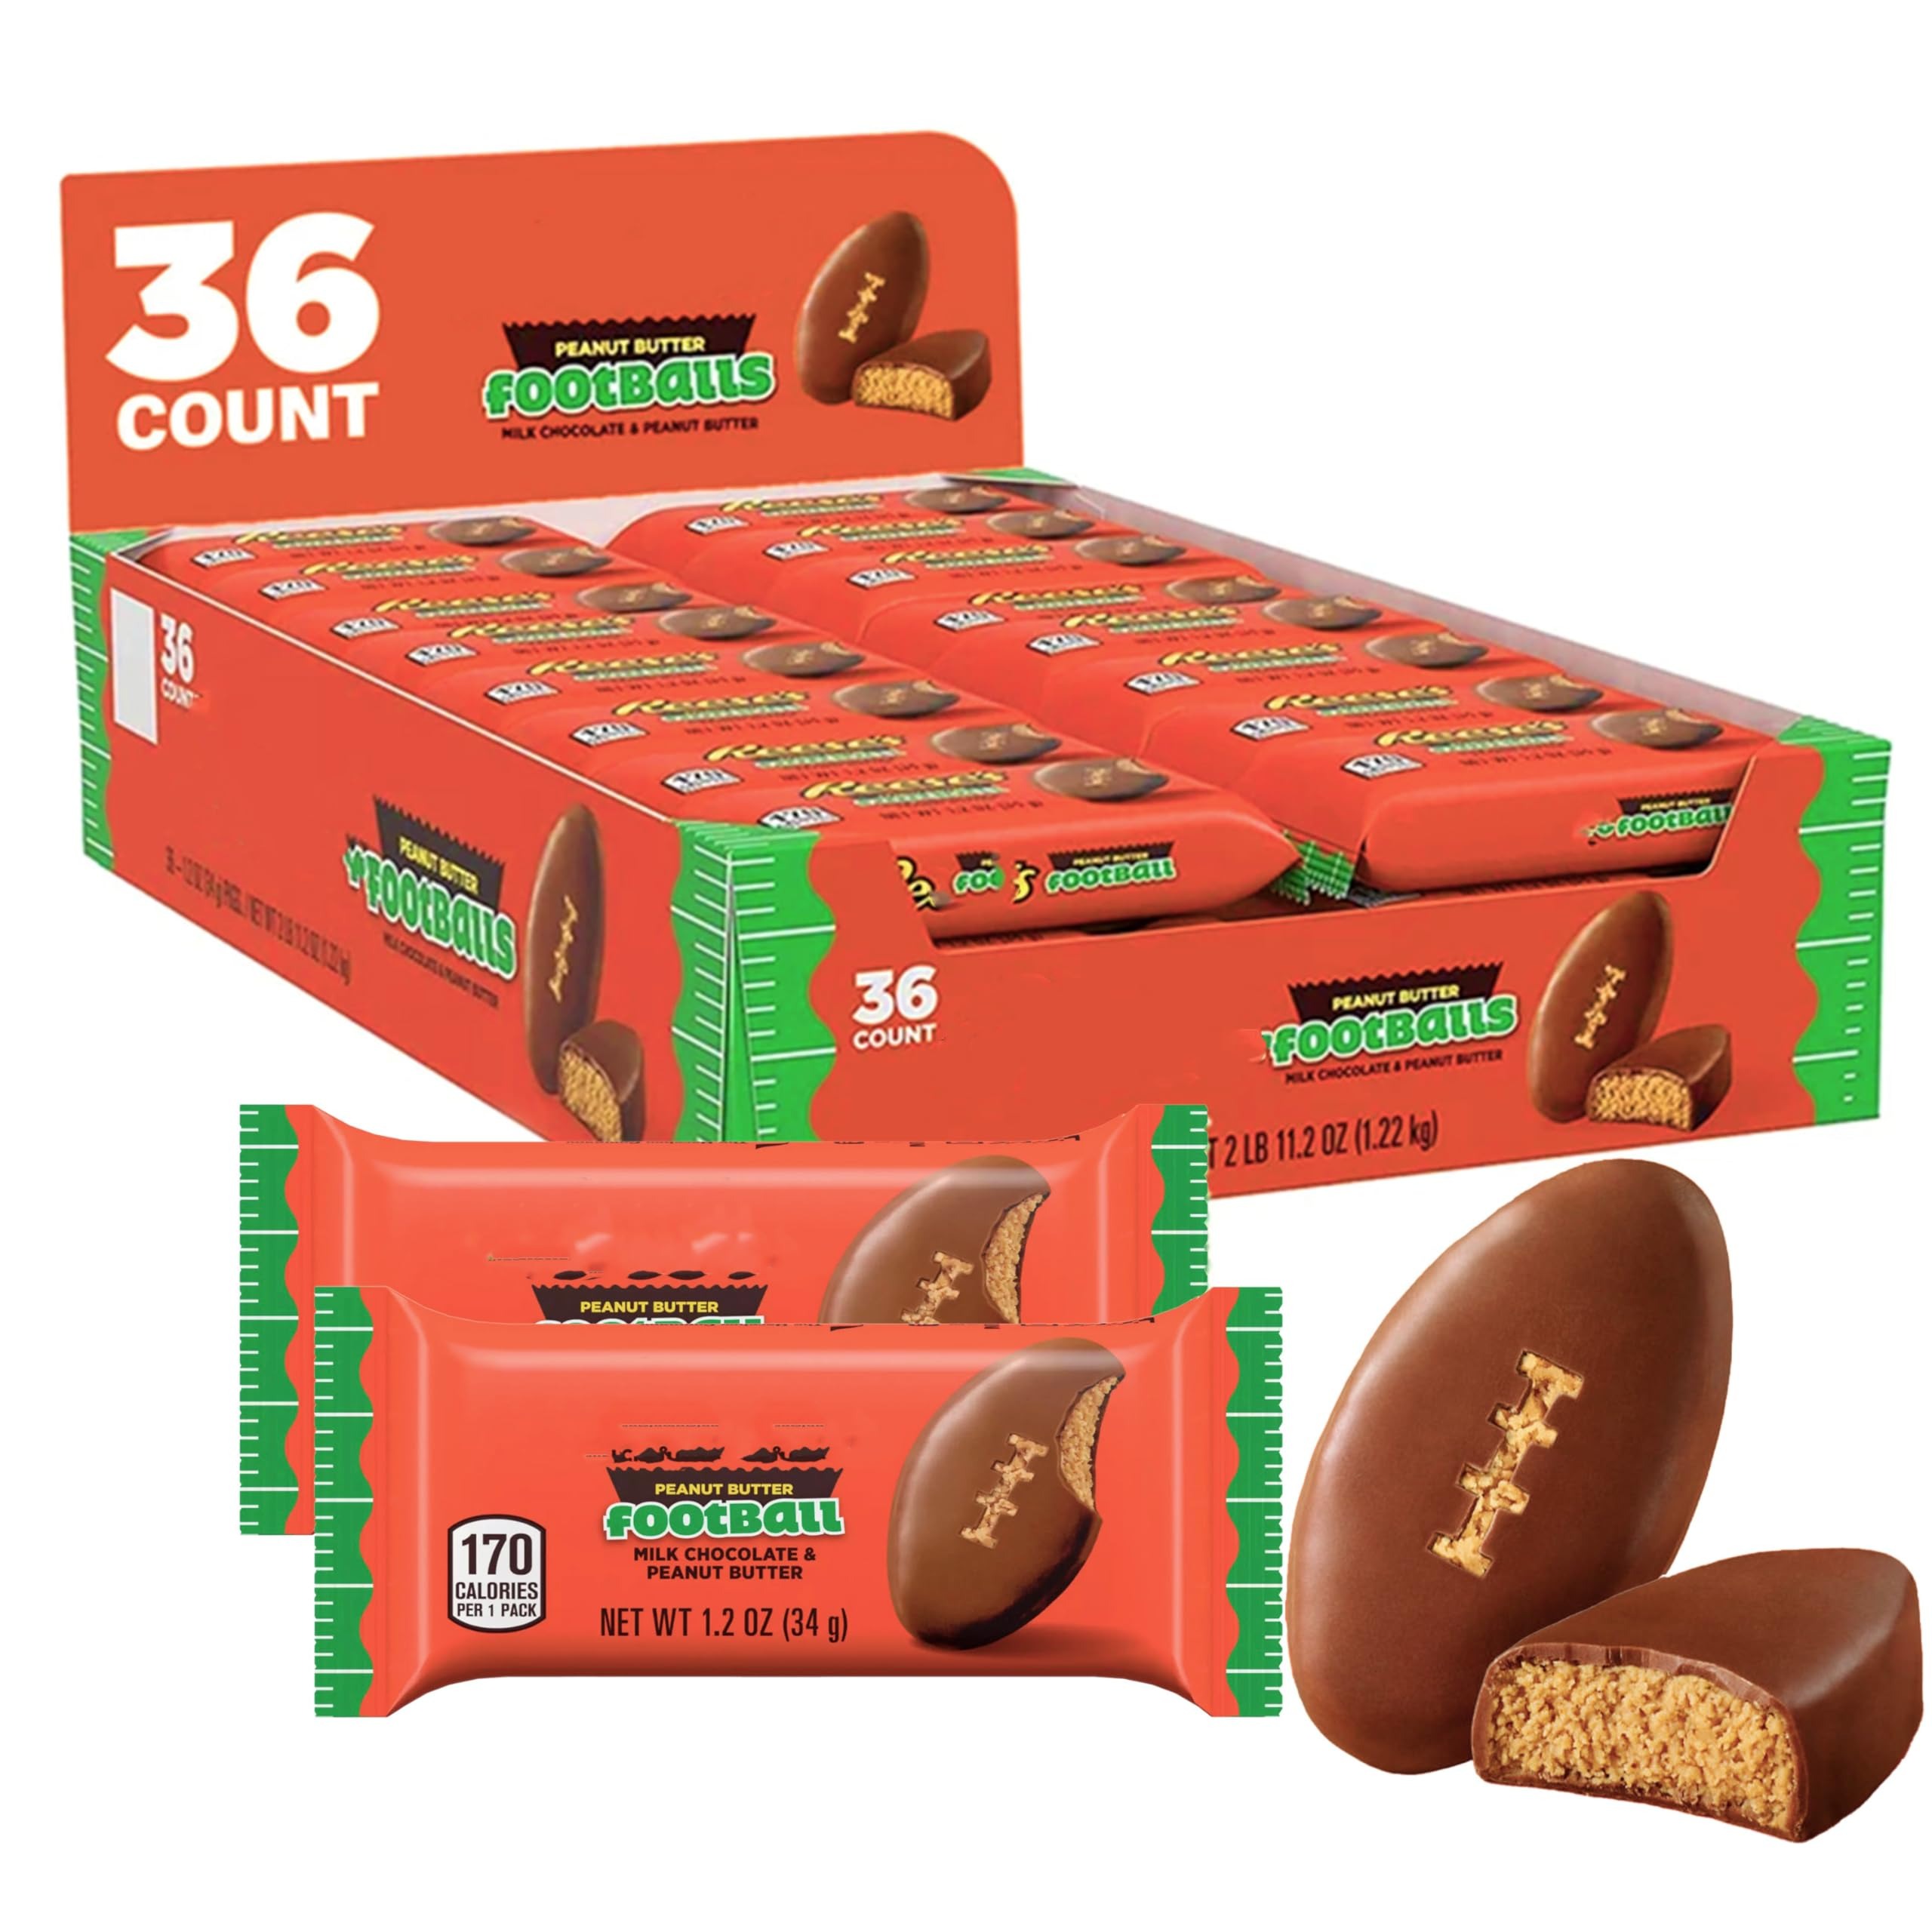
Item Name: ReesesPeanut Butter Footballs, Milk Chocolate & Peanut Butter Candy, 1.2 oz (36-Count Box)
Bullet Point 1: Fan-Favorite Flavor: Combines creamy peanut butter and smooth milk chocolate, crafted into fun football shapes.
Bullet Point 2: Perfect for Celebrations: Ideal for football-themed parties, tailgating, or sharing during game day events.
Bullet Point 3: Convenient Packaging: Each football-shaped candy comes individually wrapped for easy snacking and portion control.
Bullet Point 4: Bulk Box for Sharing: Contains 36 peanut butter footballs, perfect for stocking up, gifting, or sharing with teammates and fans.
Bullet Point 5: Versatile Treat: Enjoy as a snack, party favor, or a festive addition to your dessert table.
Product Description: Score a touchdown with peanut butter footballs, a delicious combination of smooth milk chocolate and creamy peanut butter in a festive football shape. Perfect for sports fans, these candies make a great addition to football-themed parties, game day celebrations, or snack time. Each 1.2 oz treat is individually wrapped for freshness and convenience, making it ideal for sharing or enjoying on the go. This 36-count box ensures you'll have plenty of treats to go around, whether you're hosting a party or simply satisfying your sweet tooth.
Value: 16.0
Unit: Ounce

Price: 19.99